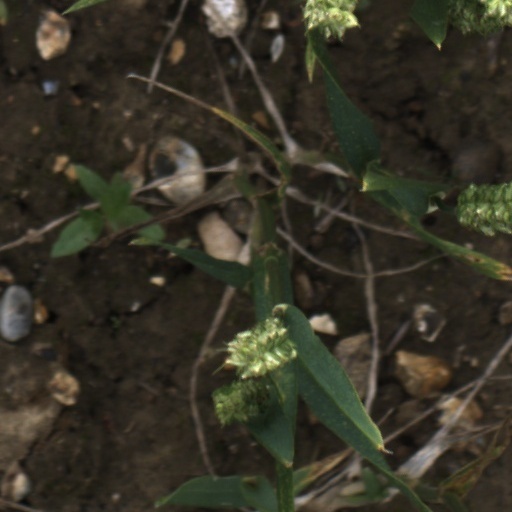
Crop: wheat